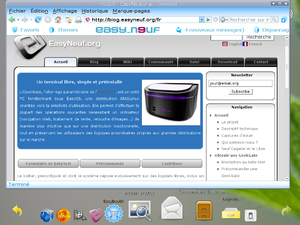
EasyOS est une distribution Linux créée par la société Neuf Cegetel pour son EasyGate qui met l'accent sur la simplicité d'utilisation et la légèreté. Ce système d'exploitation est entièrement basé sur des logiciels libres, les logiciels développés par Neuf Cegetel étant placés sous licence GNU GPL.